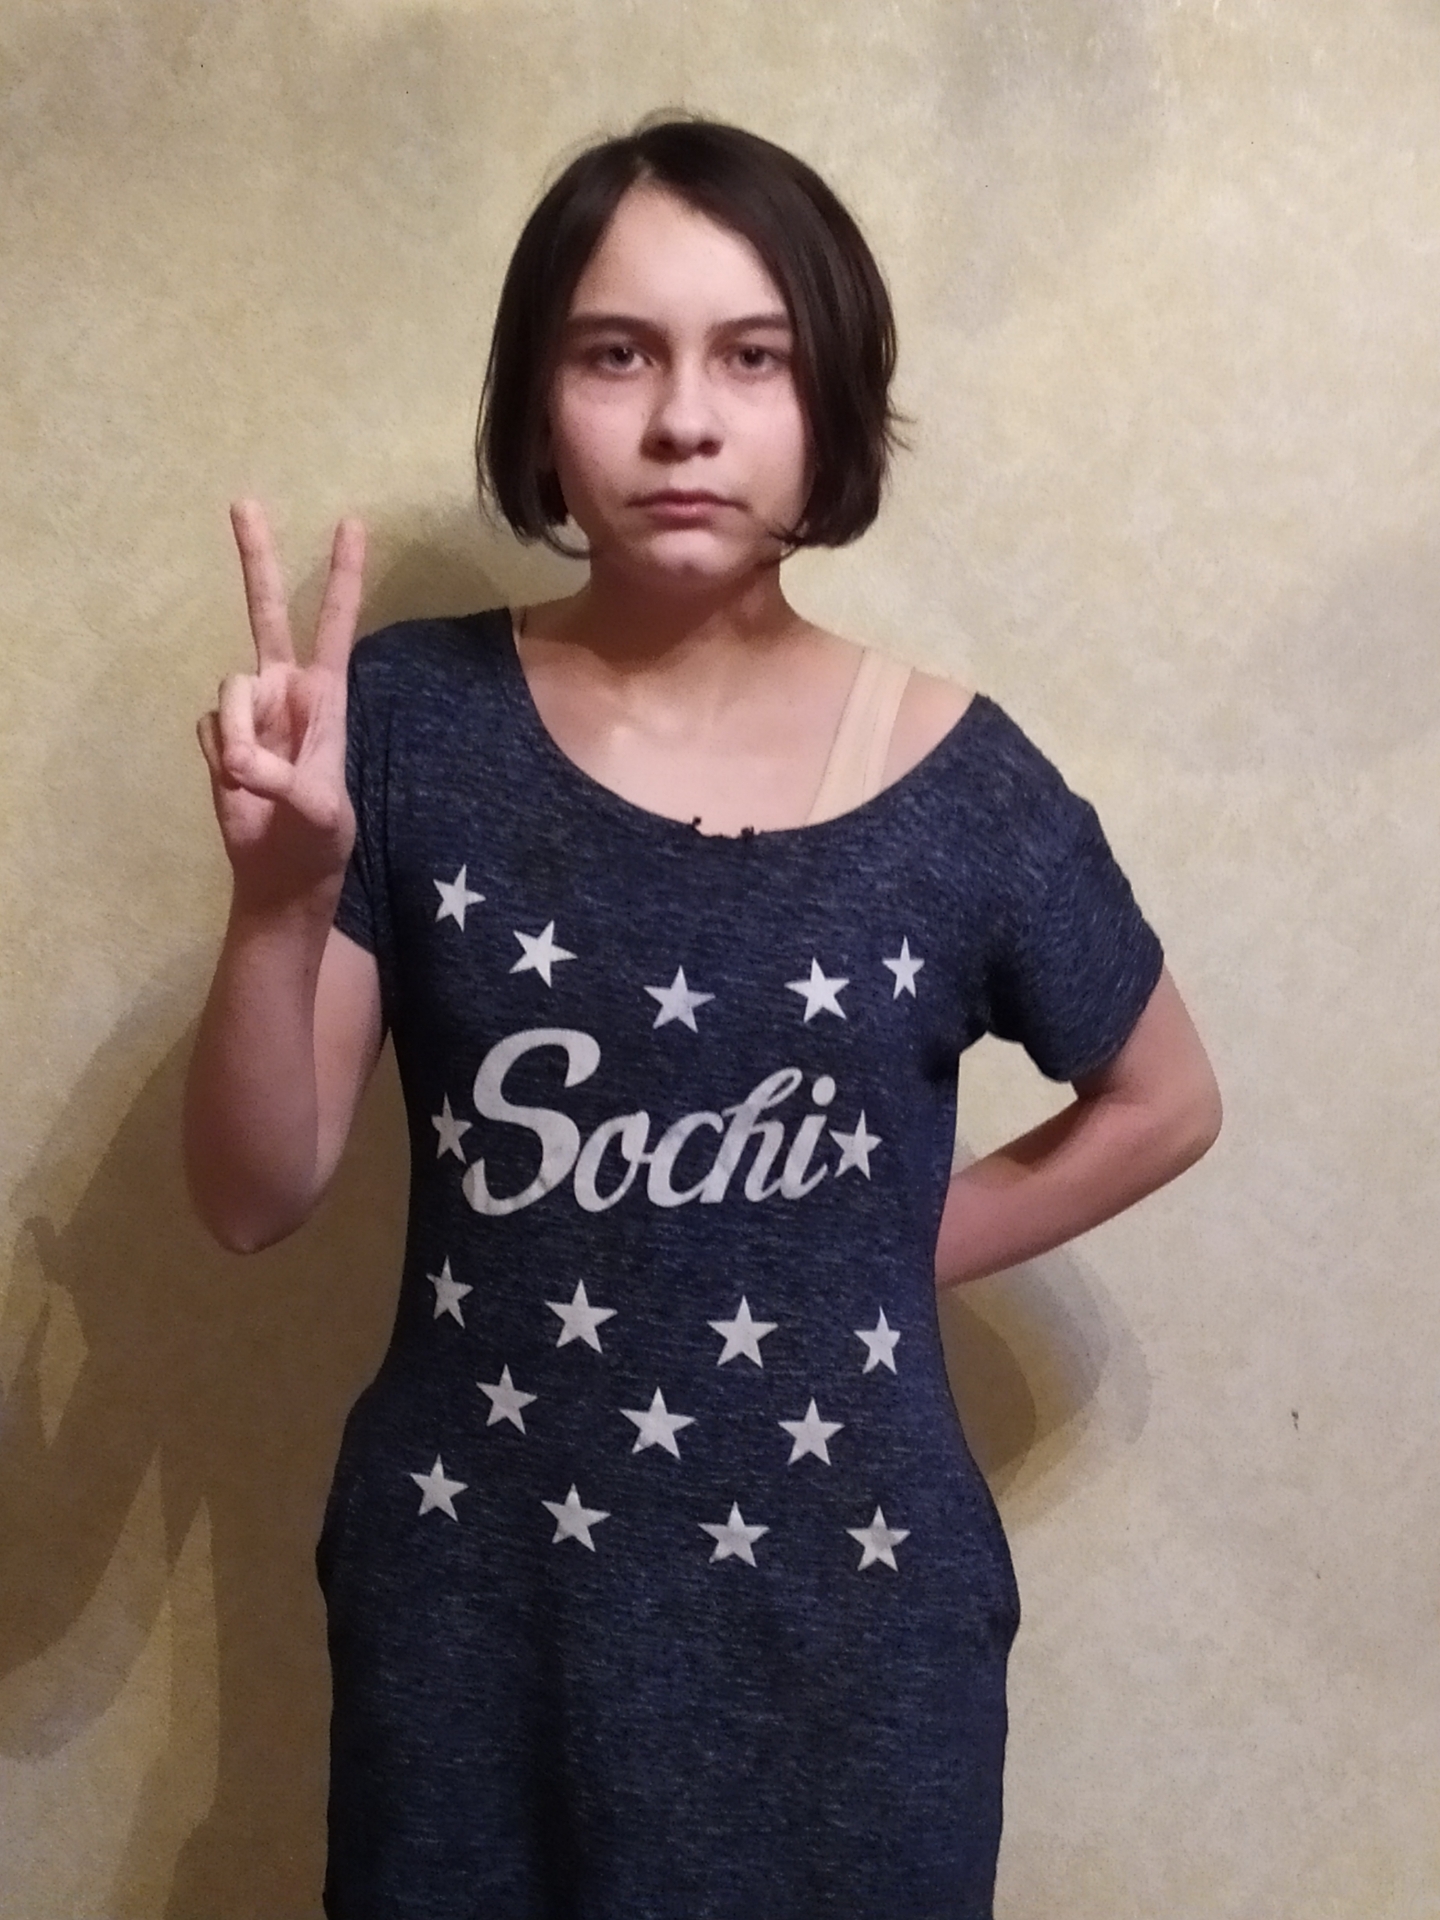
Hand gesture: peace